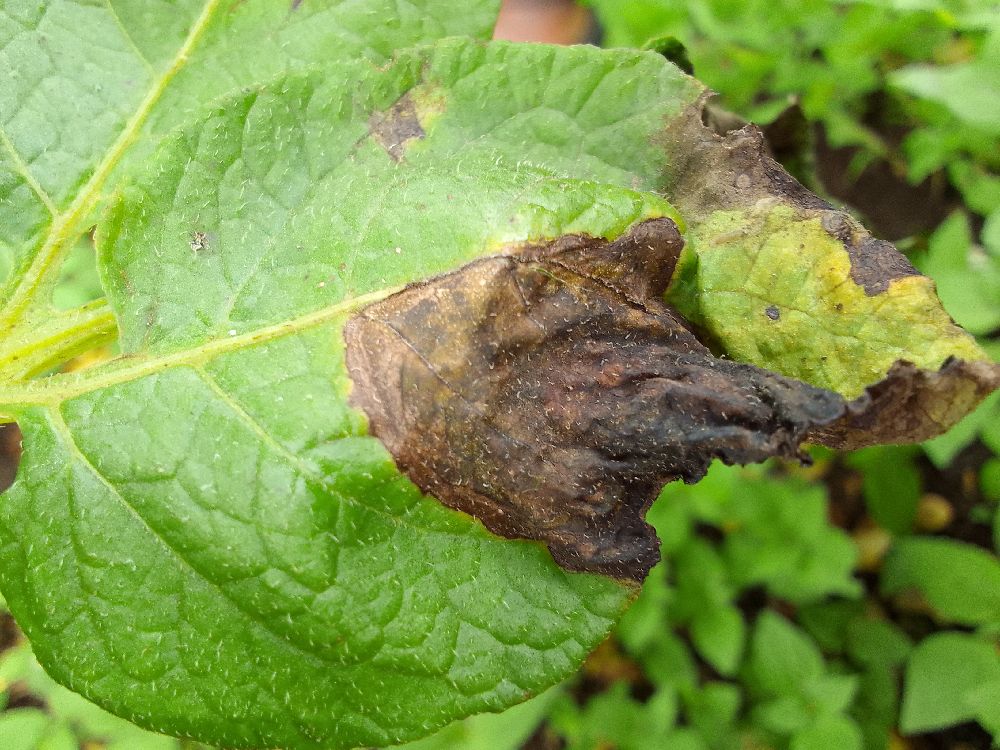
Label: Late blight